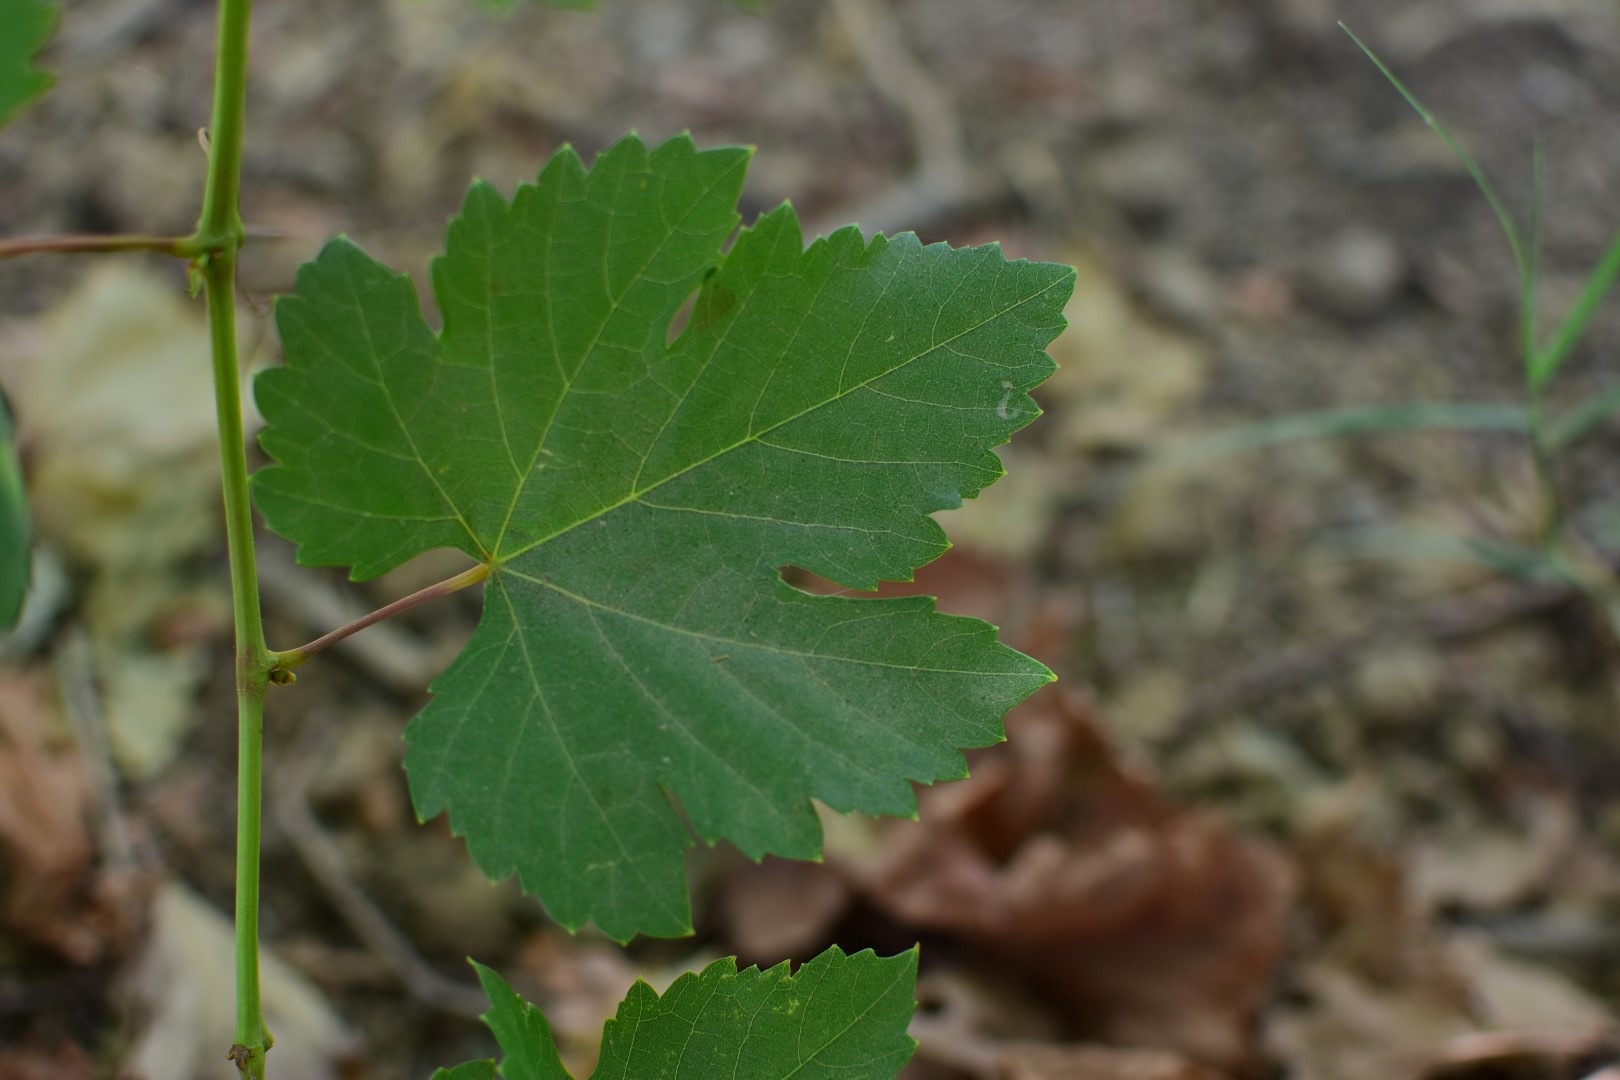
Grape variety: Frinsi